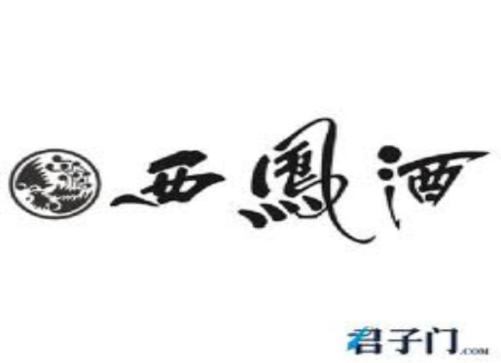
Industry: Food